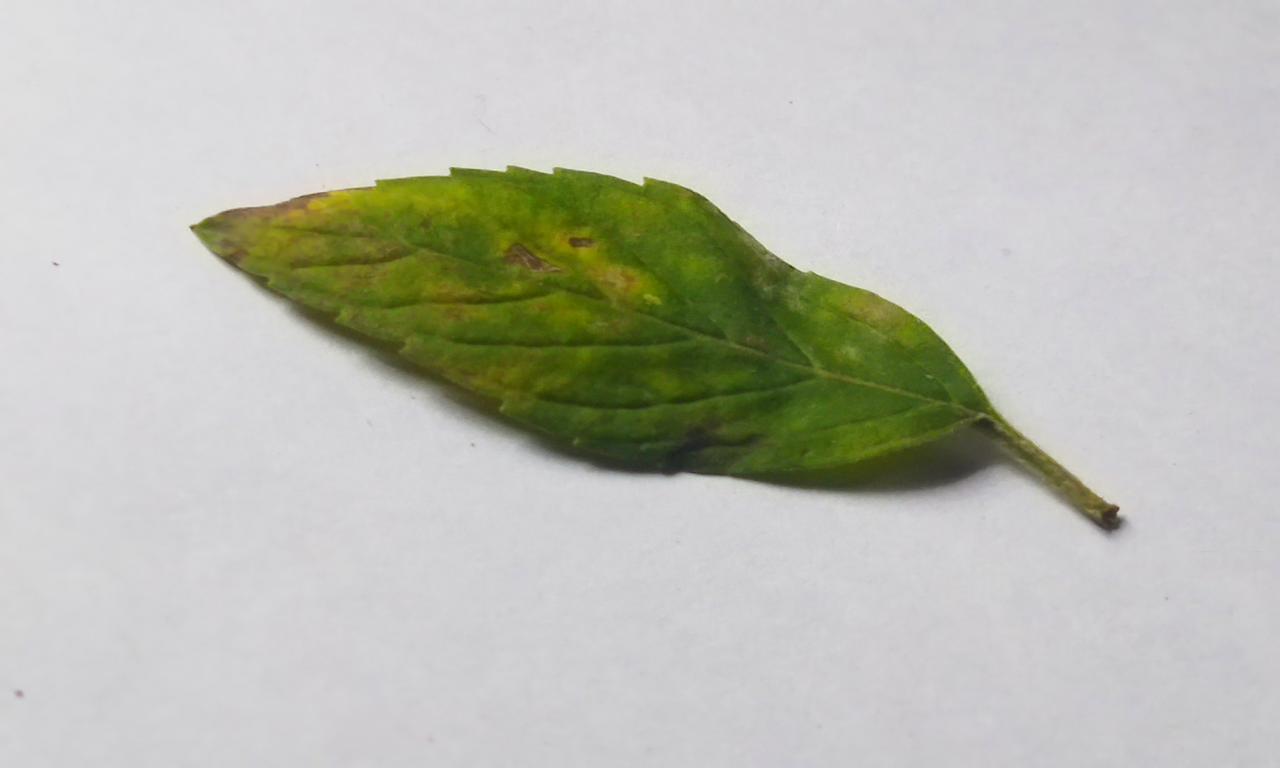
Label: Spoiled